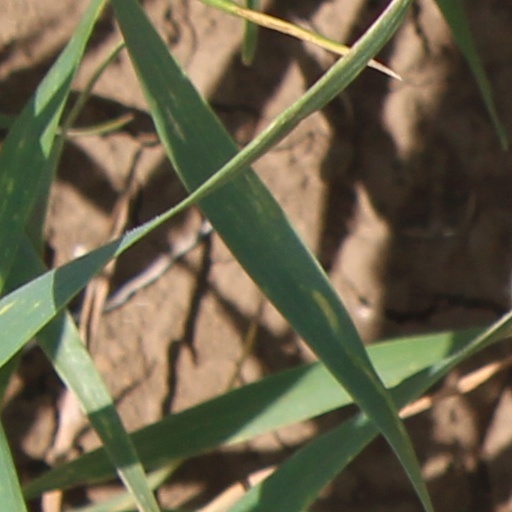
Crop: wheat